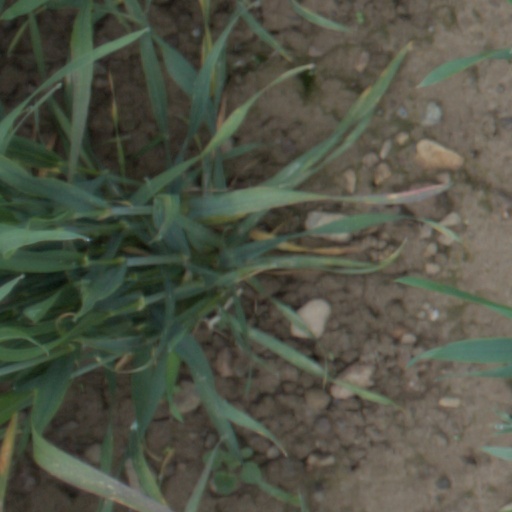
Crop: wheat